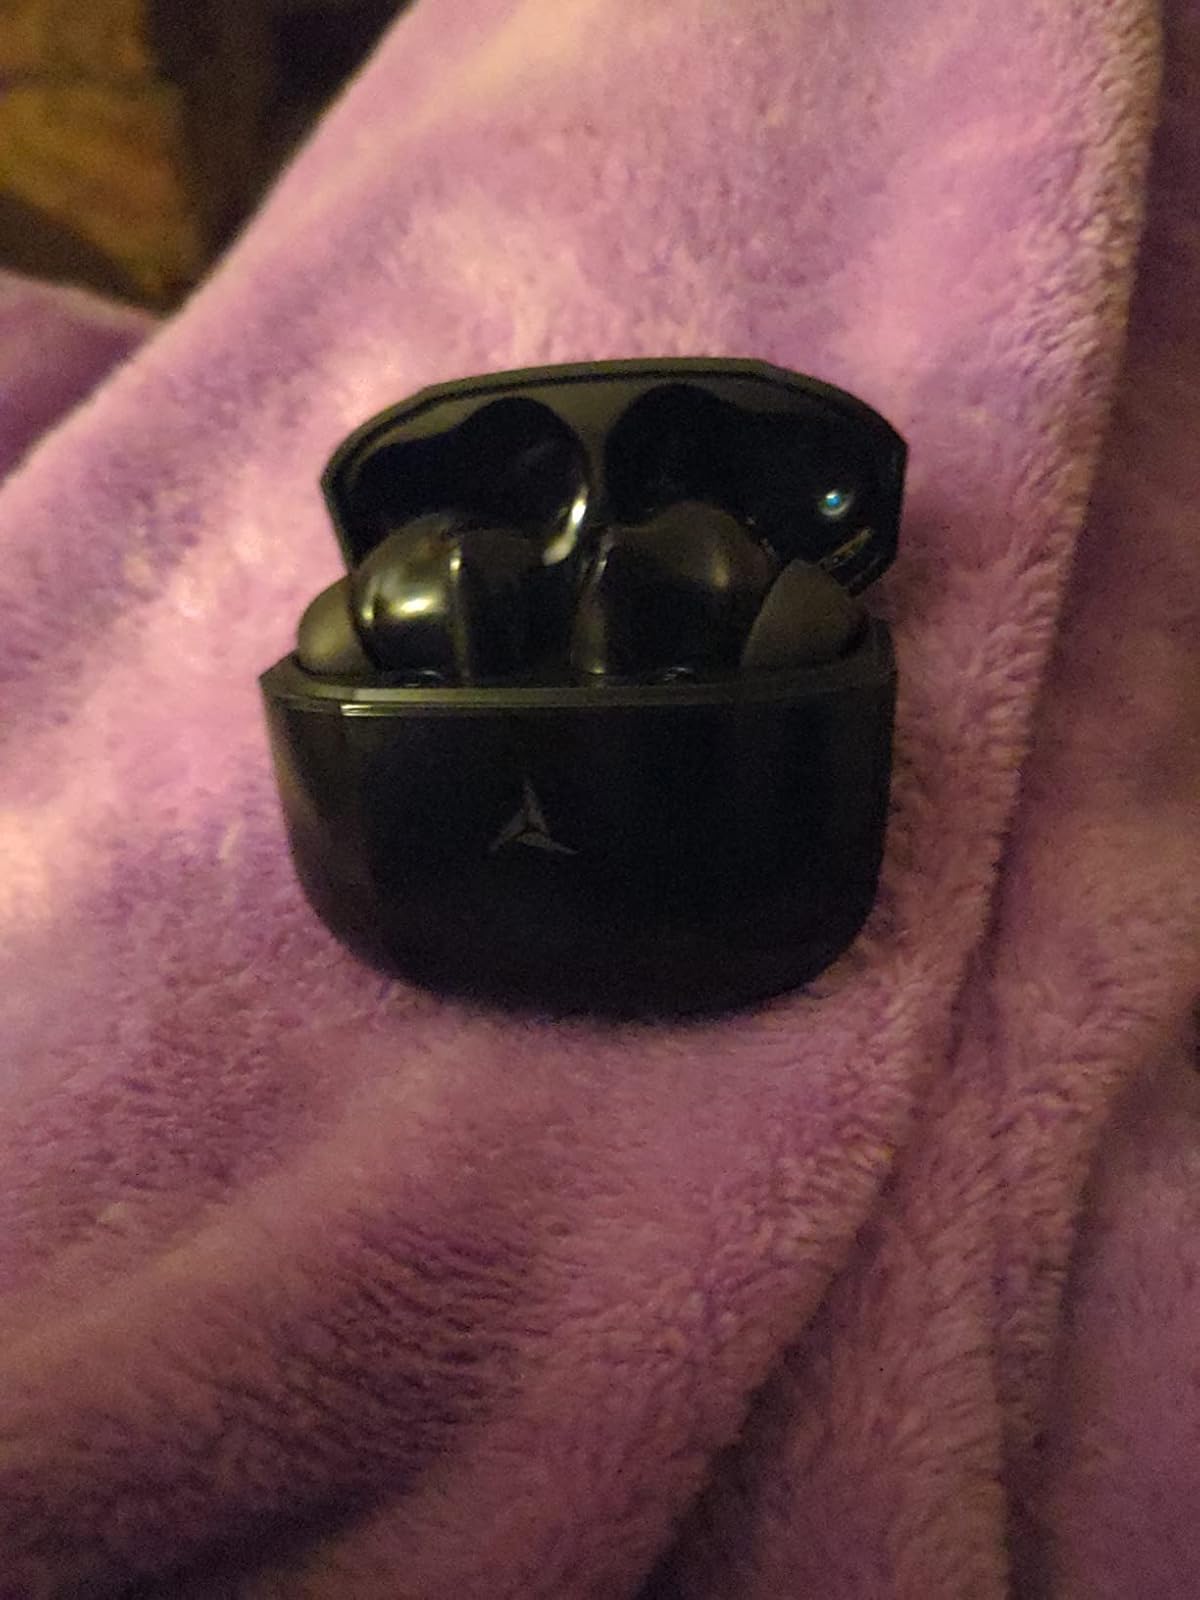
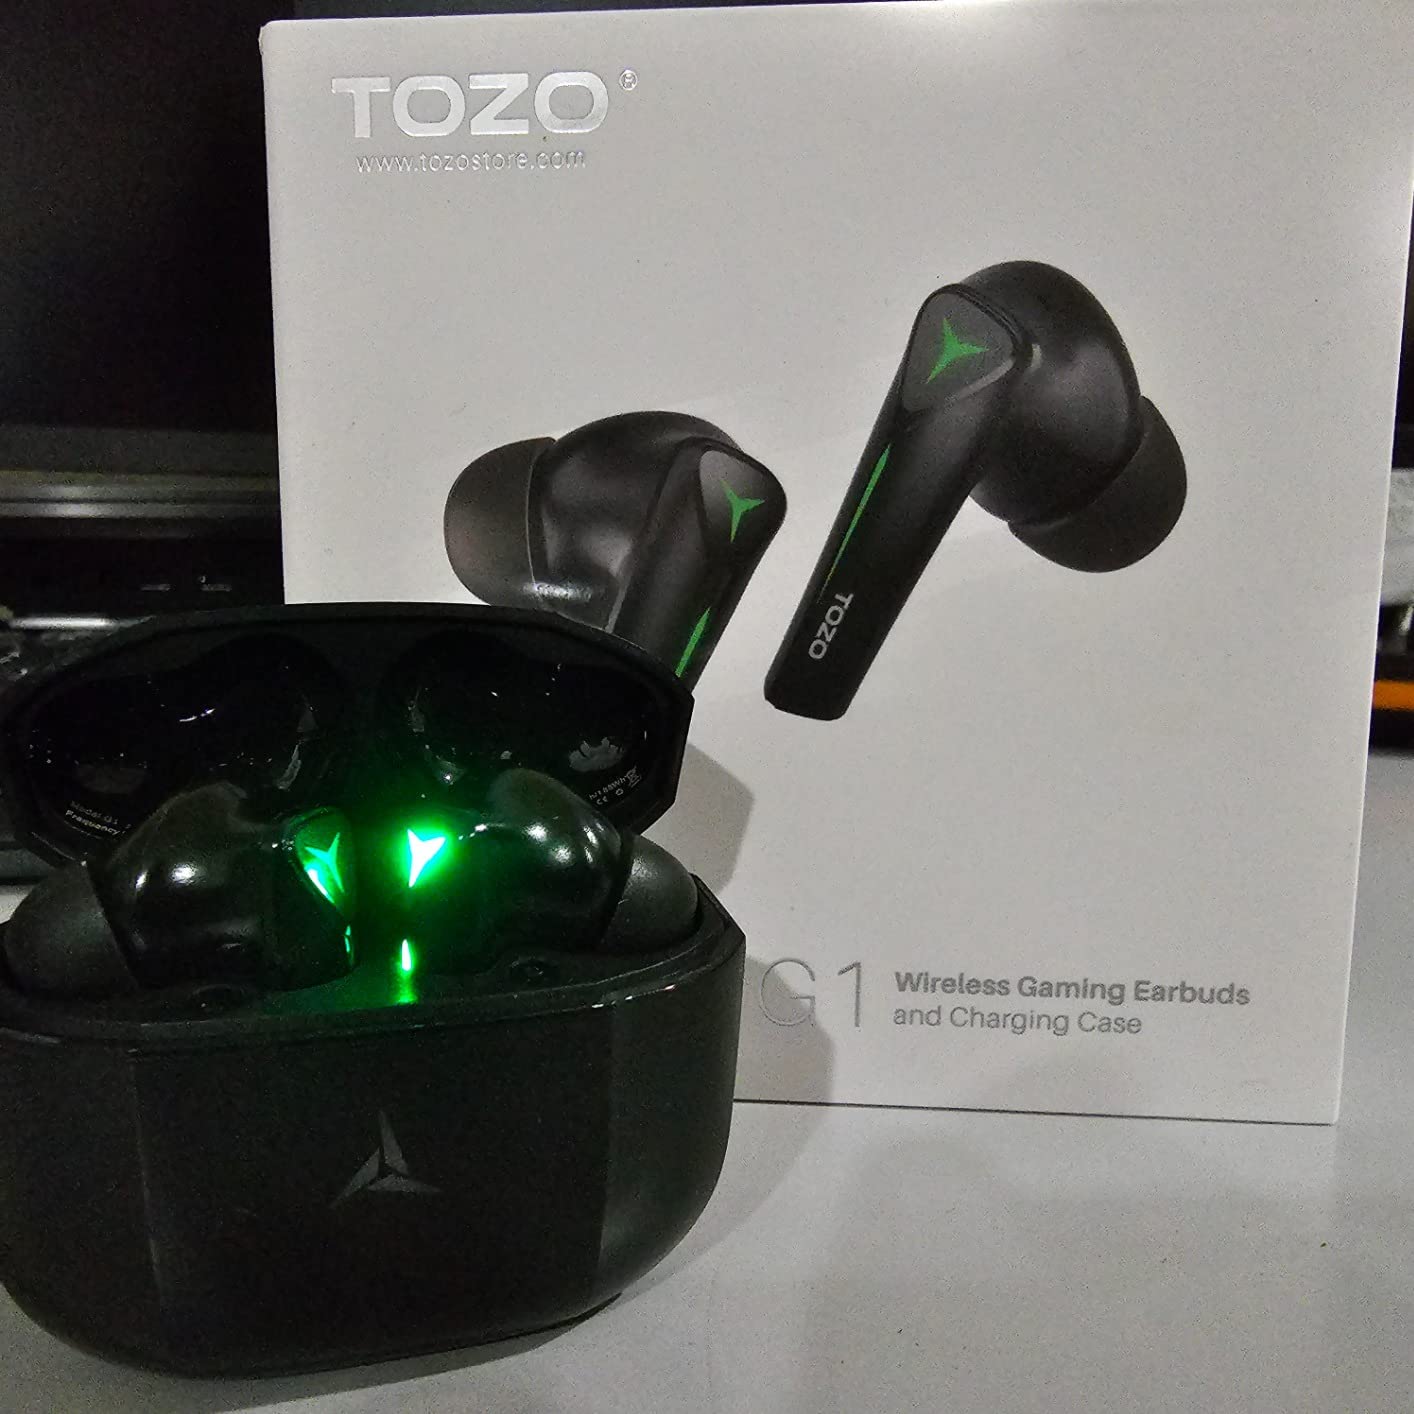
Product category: earbuds
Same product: yes